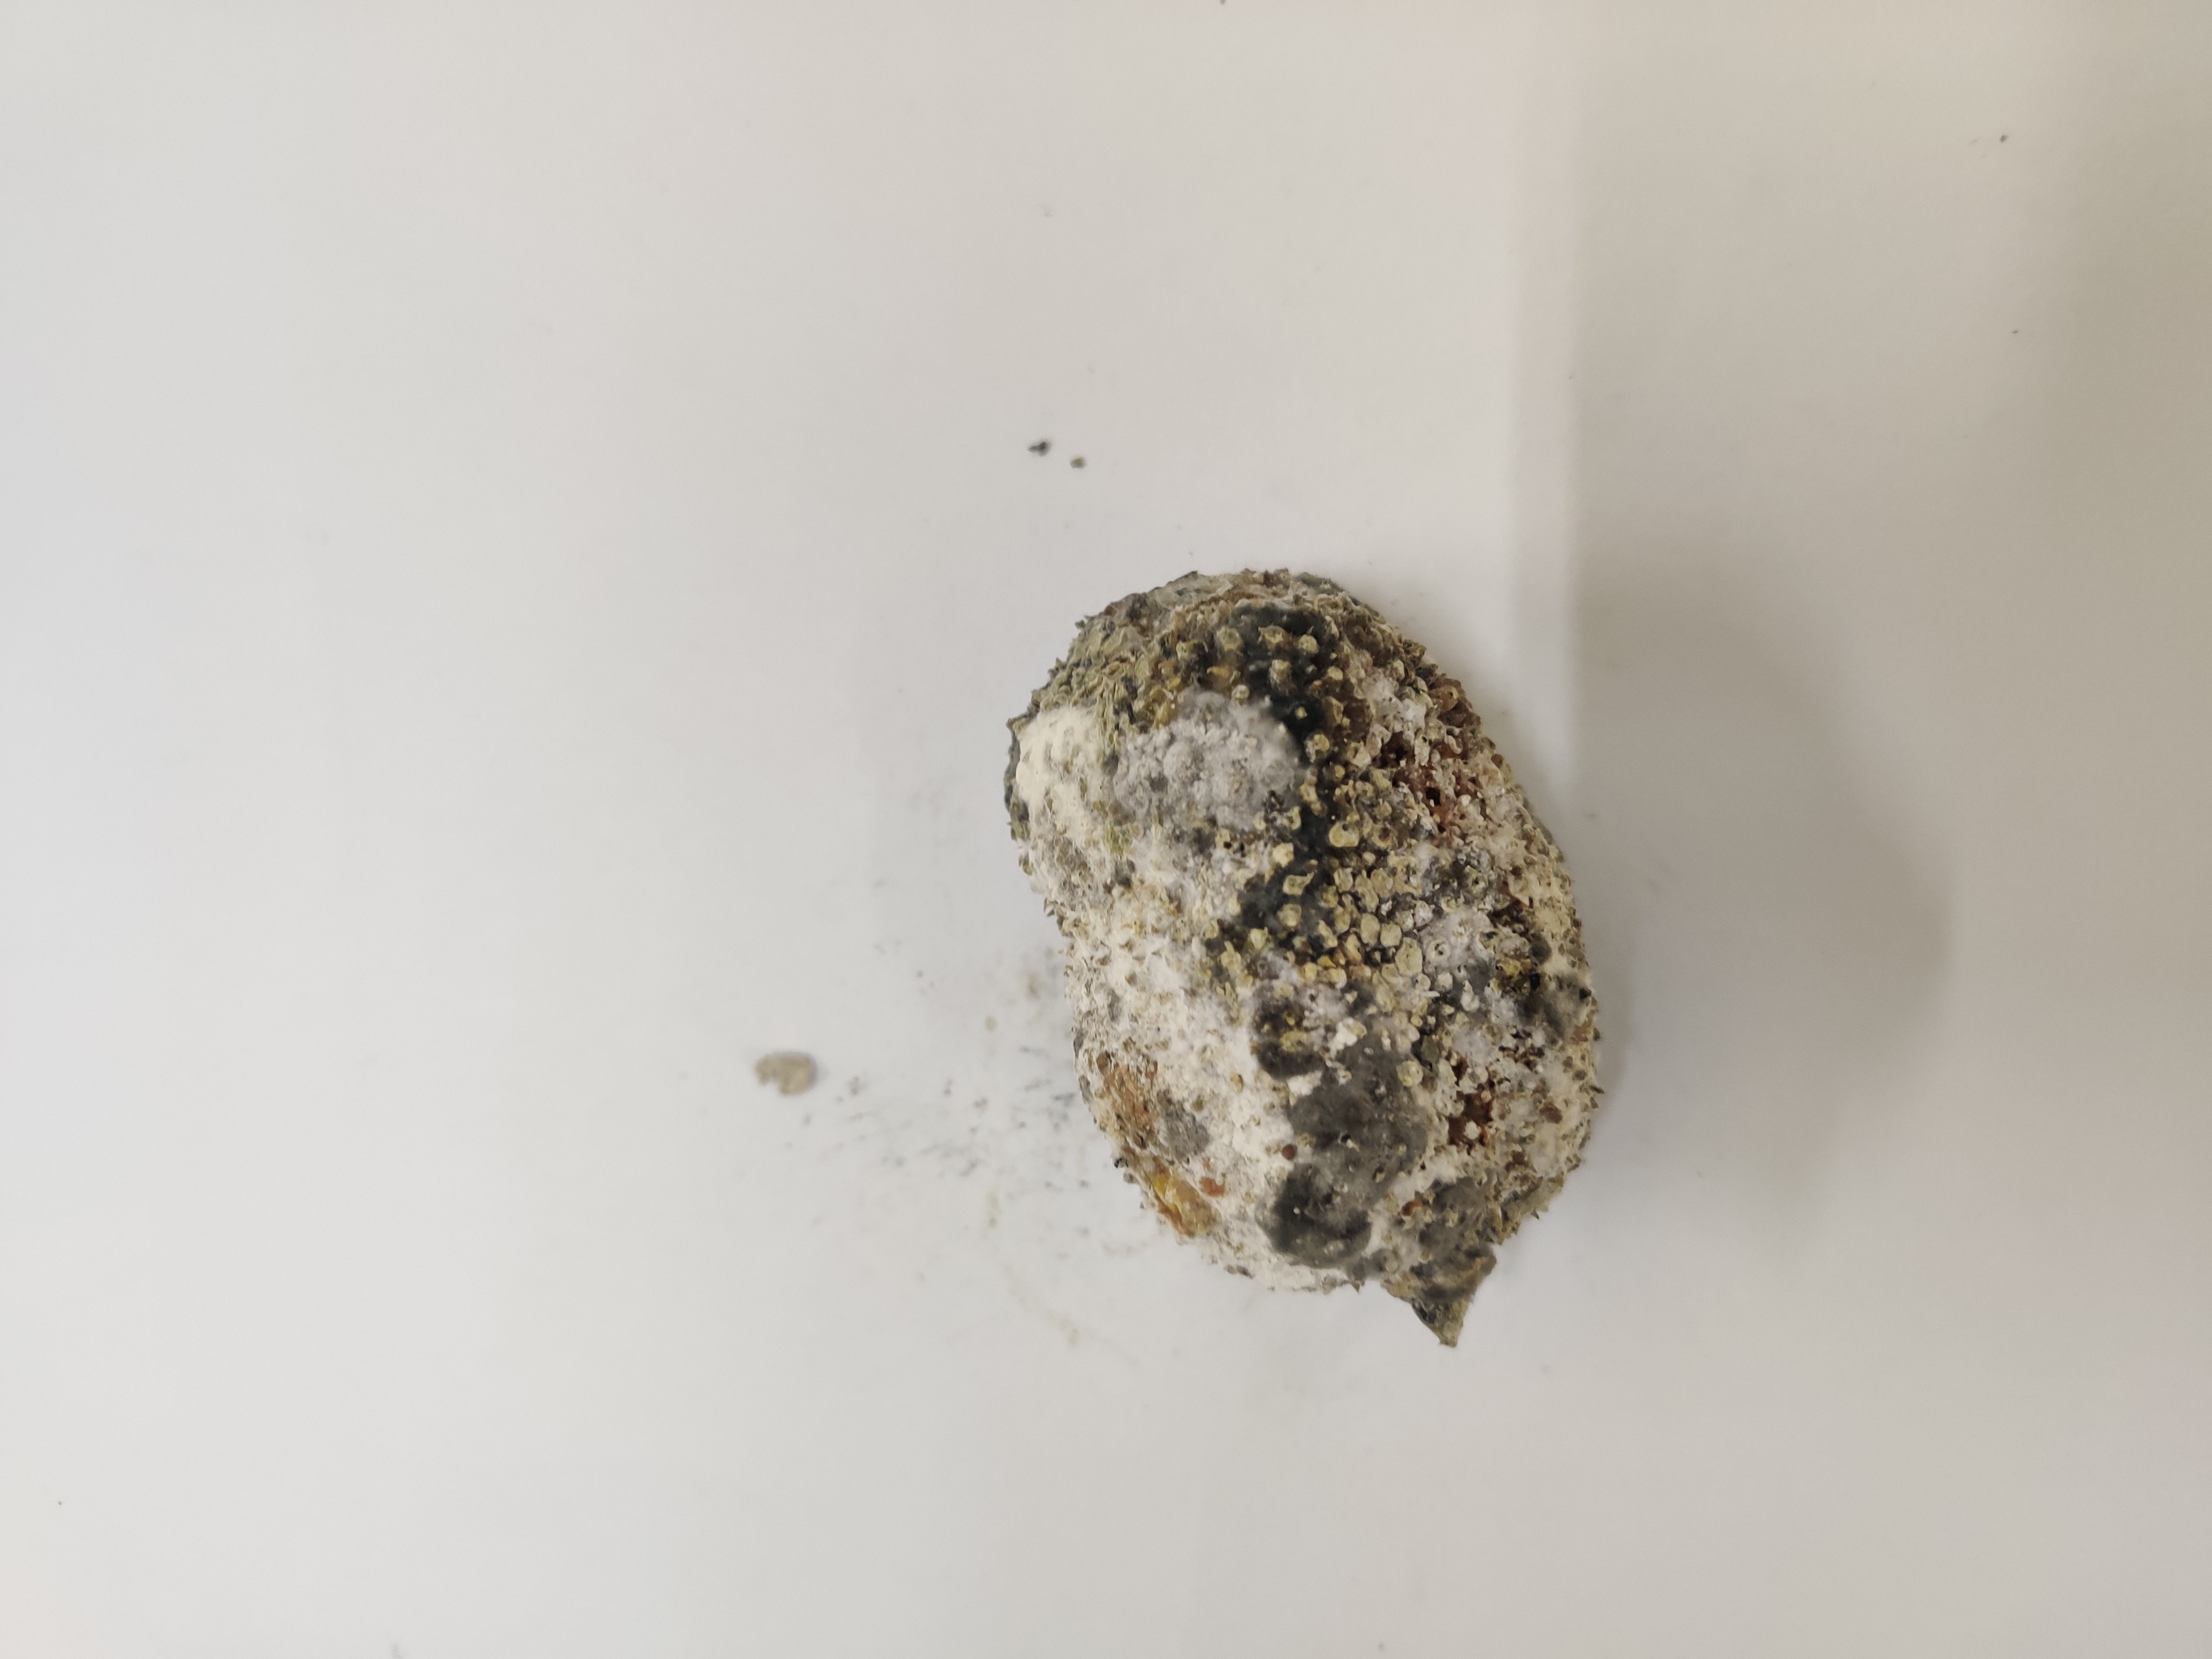
Crop: Spiny Gourd
Condition: Damaged